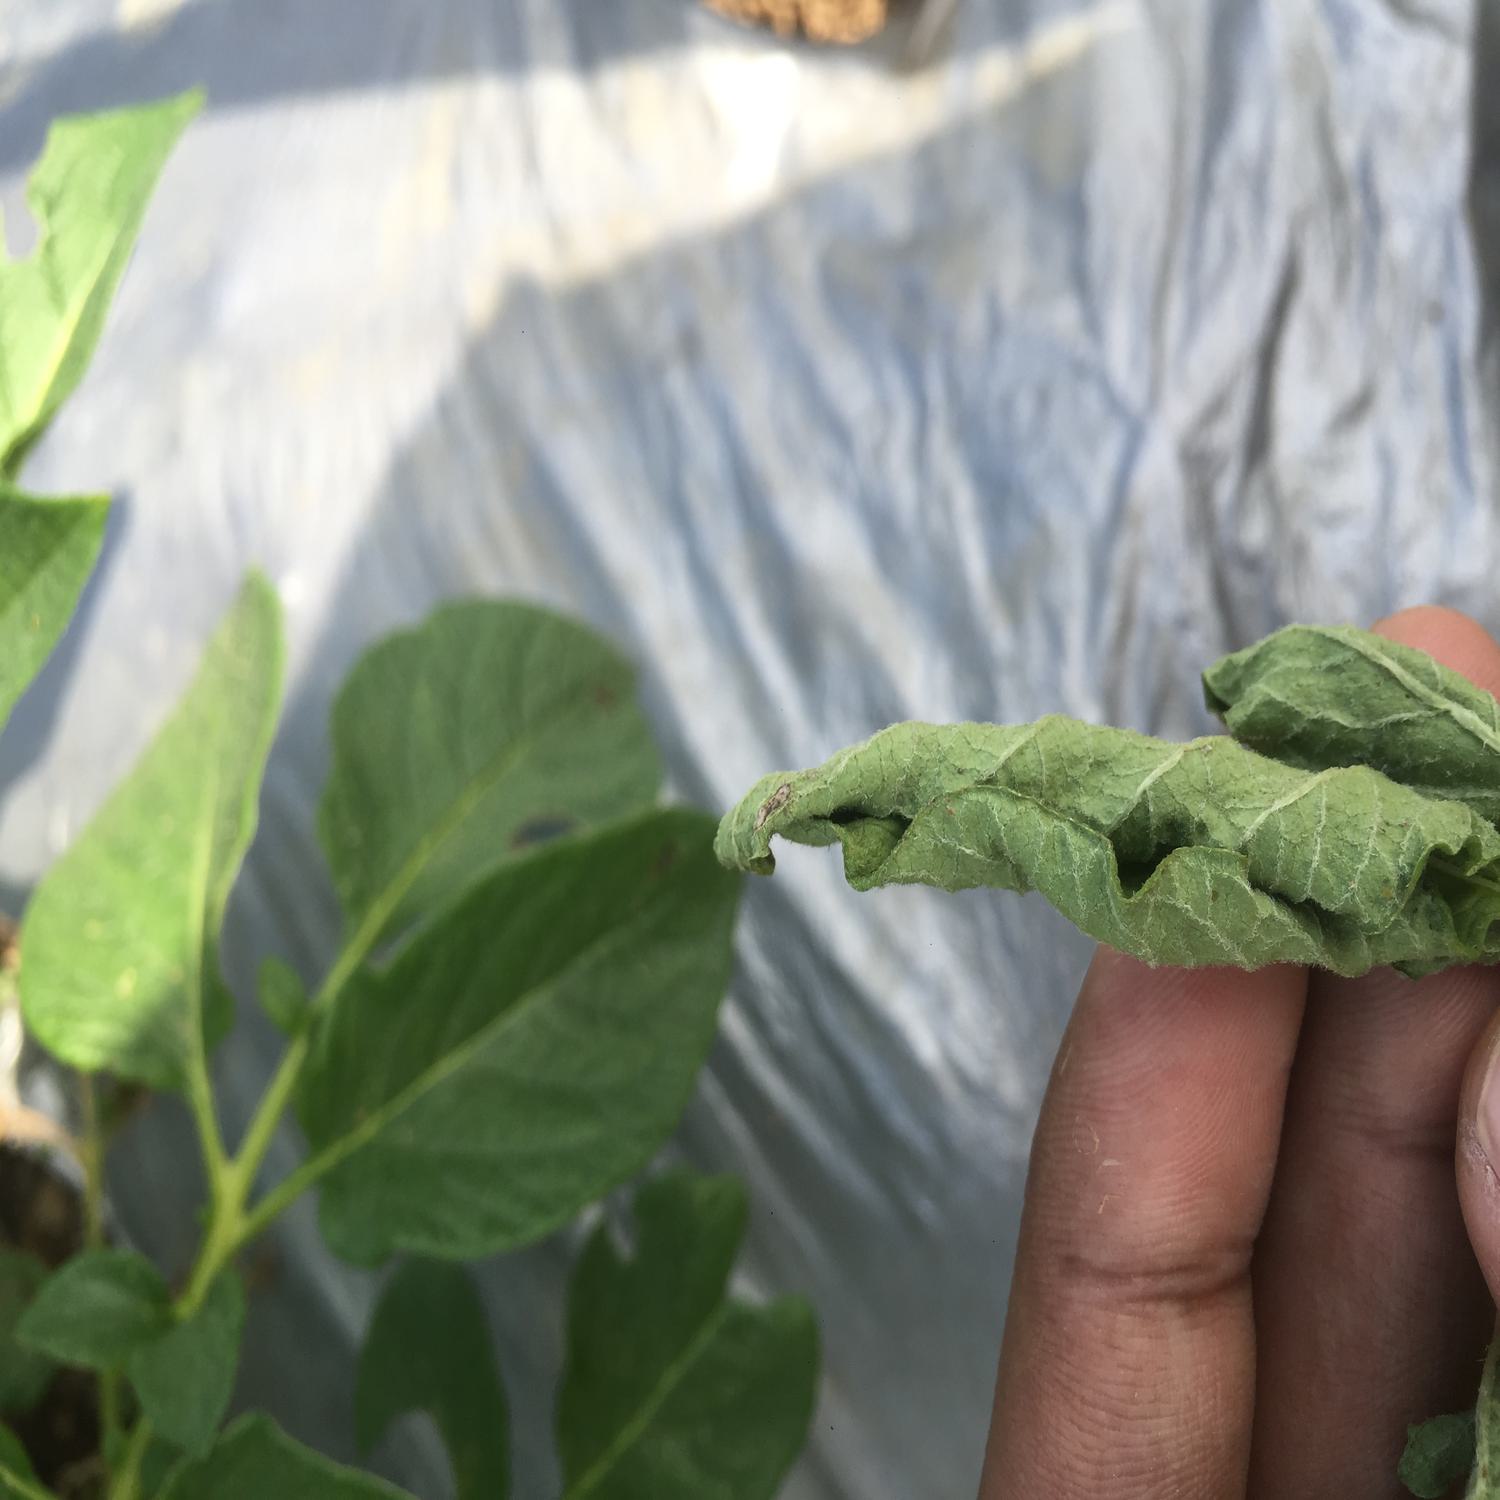
Label: Bacteria